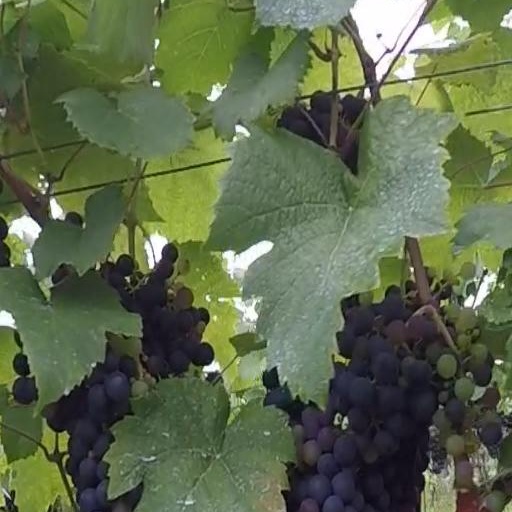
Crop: grape